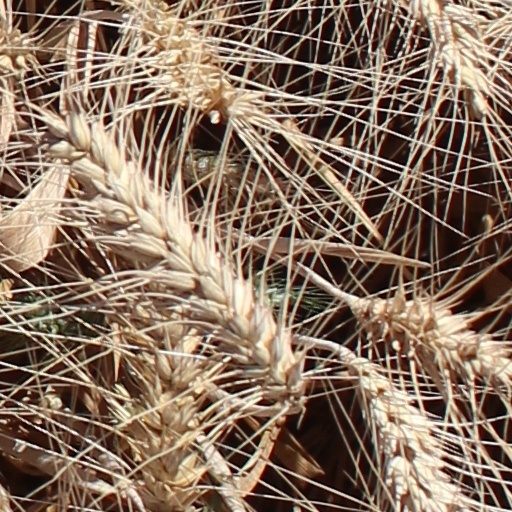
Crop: wheat